Sexmob

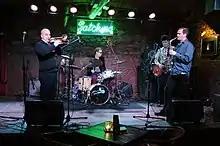
Sexmob performing live in the Satchmo club, Maribor, Slovenia on November 16, 2011

Sexmob (also styled Sex Mob) is an American jazz band based in New York City that formed as a Knitting Factory vehicle for Steven Bernstein to exercise his slide trumpet. Sexmob's sets feature a high proportion of covers, usually familiar pop songs, which are given a humorous but avant-garde treatment. Bernstein points out that this is a return to a fundamental jazz tradition to take a familiar song and then disassemble and reassemble it.